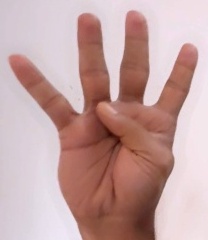
ASL sign: 4